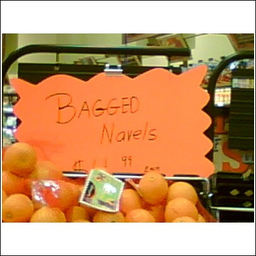
Label: Orange